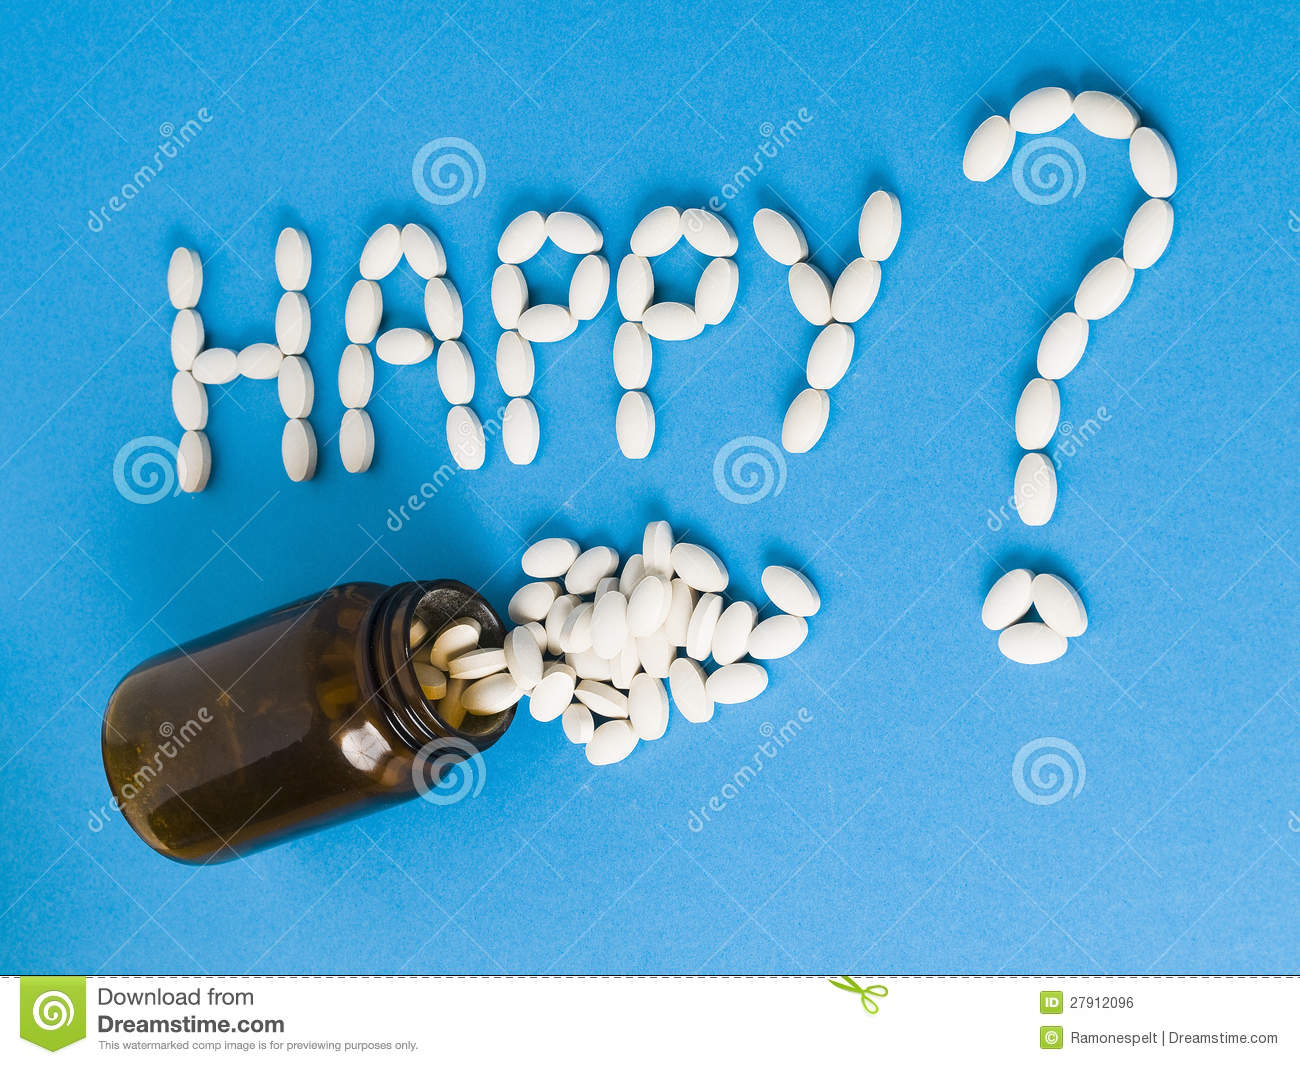
Label: plastic